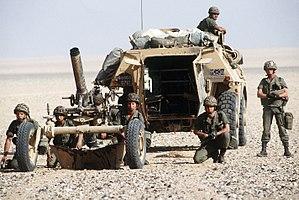
Le Mortier 120 mm Rayé Tracté Modèle F1, connu également sous le nom de son fabricant d'origine Brandt Thomson MO-120-RT-61, est une arme française de calibre 120 mm construit actuellement par TDA, entré en service en 1973.
L'opération Daguet est la participation de l'armée française à la coalition internationale formée à la suite de l'invasion du Koweït par l'Irak dans la guerre du Golfe en 1990-1991.
La Légion étrangère est un corps de l'Armée de terre française disposant d'un commandement particulier et comportant plusieurs spécialités : infanterie, cavalerie, génie et troupes aéroportées. La Légion est également indépendante du point de vue de son recrutement.
En 2020, les équipements de l'Armée de terre française rassemblent différentes sortes de véhicules et d'engins, des chars de combat, des véhicules de transport de troupe ainsi que des hélicoptères de combat. Les chiffres ci-dessous indiquent majoritairement le nombre de matériel en service auquel il faut rajouter celui stocké.